East Weymouth station

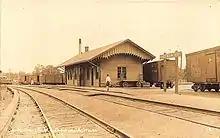
East Weymouth station in the early 20th century

The South Shore Railroad opened between Braintree and Cohasset on January 1, 1849. East Weymouth was among the original stations on the line. The South Shore Railroad was acquired by the Old Colony Railroad in 1877; the Old Colony was in turn acquired by the New York, New Haven and Hartford Railroad in 1893.